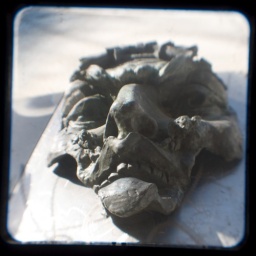
Mask on the wall of a building in Tacoma